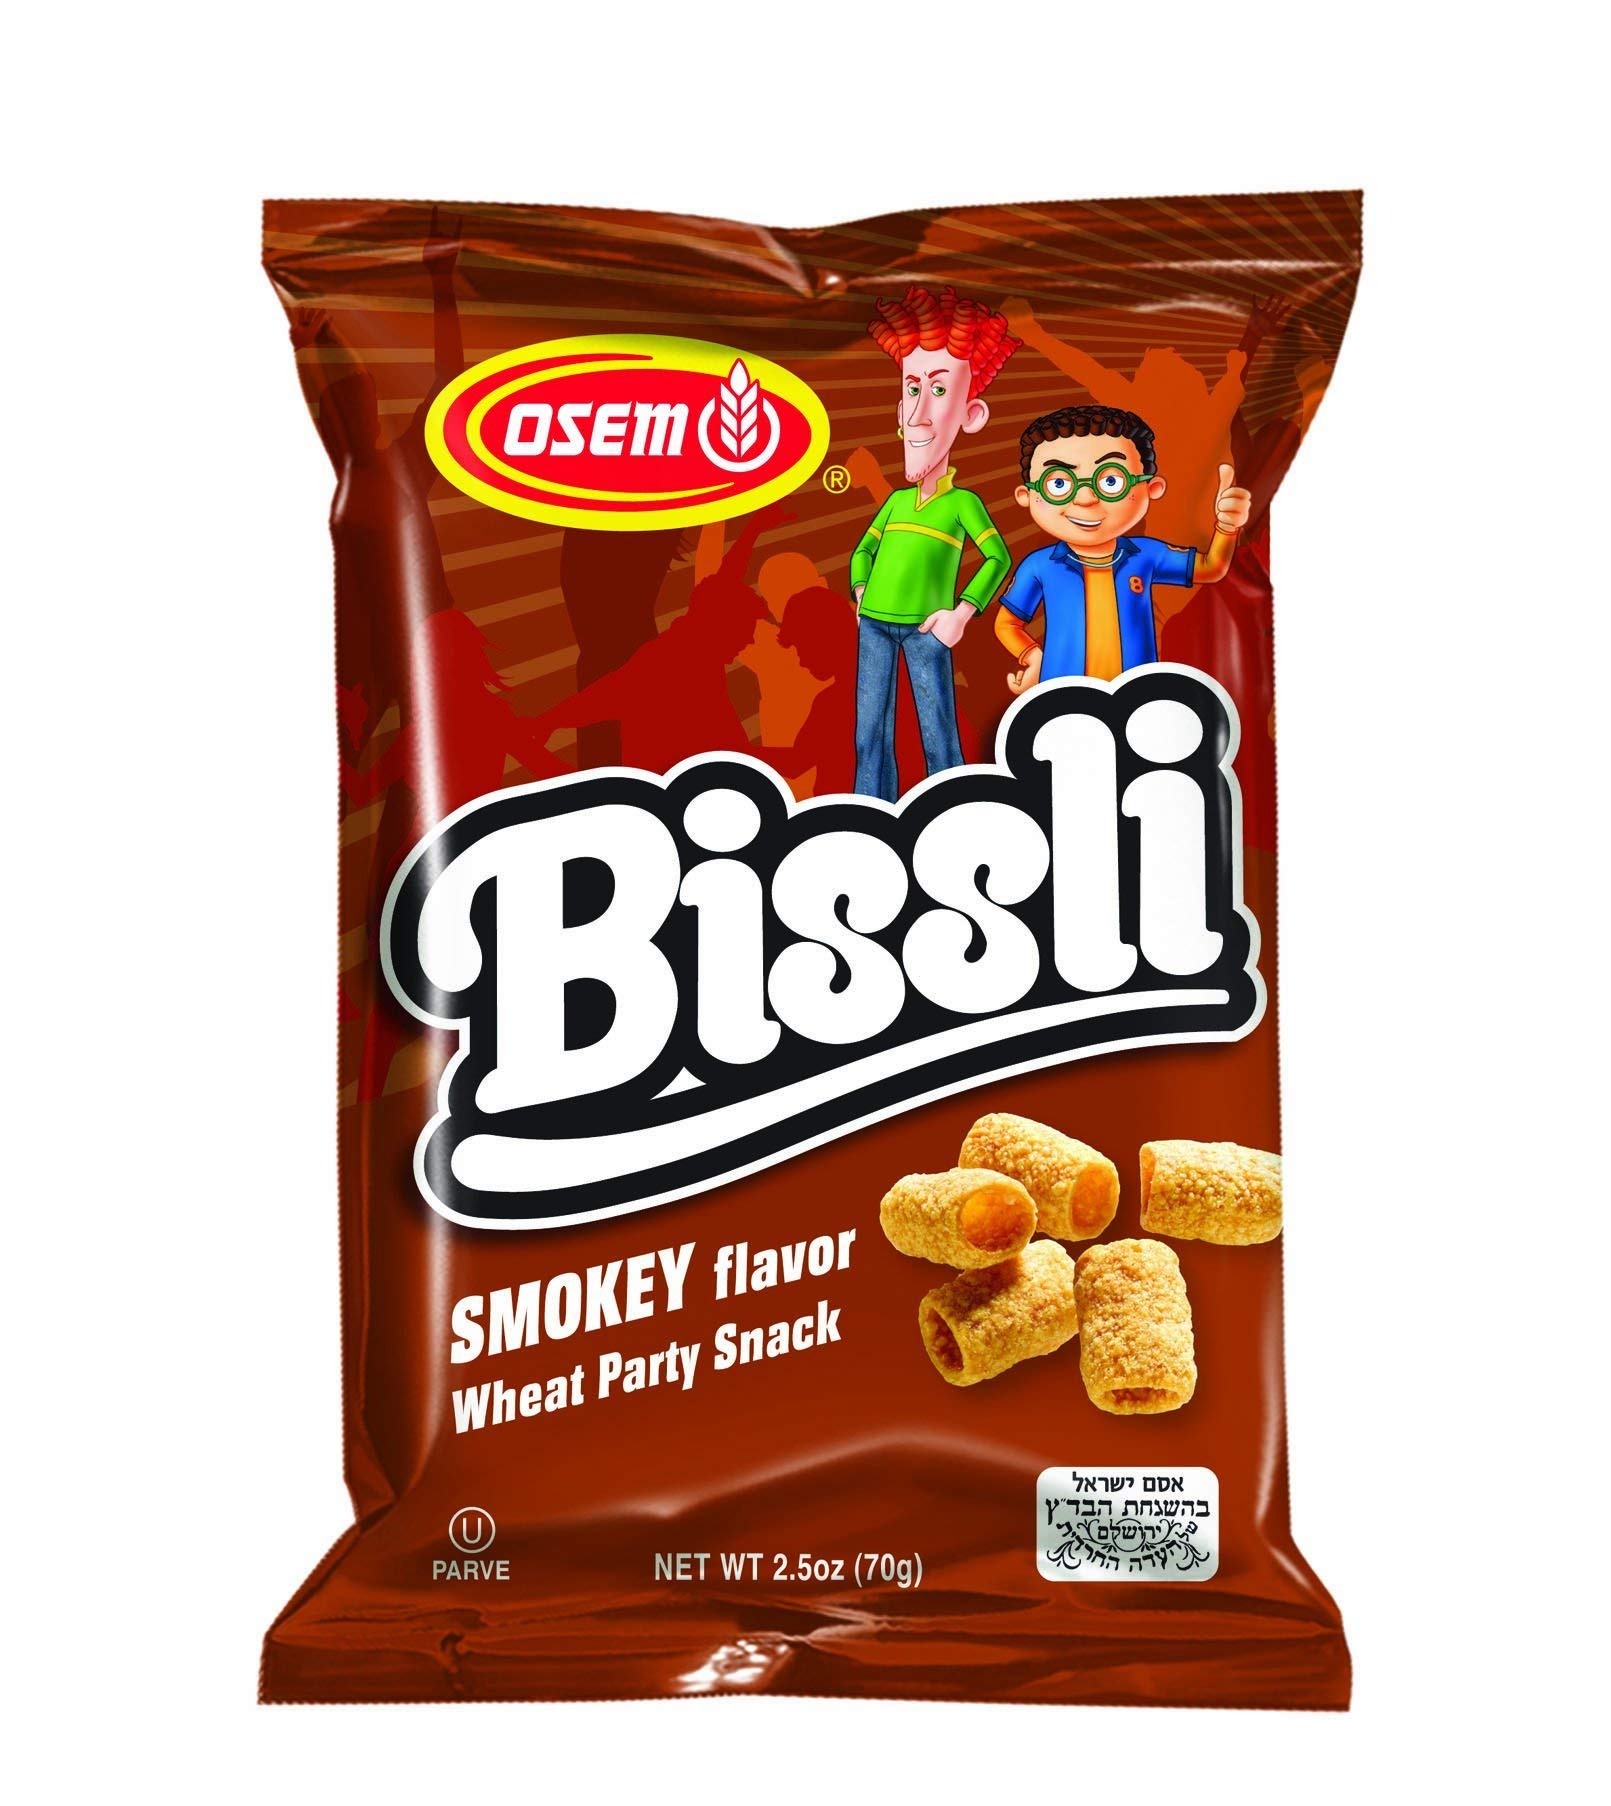
Item Name: Osem Bissli Smokey - Flavored Crunchy Wheat Snack - No Food Coloring or Preservatives - 2.5 Ounce Bags (Pack of 24)
Bullet Point 1: Crunchy Delight: Enjoy the perfect crunch with every bite of Osem Bissli Smokey Wheat Snacks.
Bullet Point 2: Smoky Flavor: Savor the rich and satisfying smoky flavor that makes these wheat snacks irresistibly delicious.
Bullet Point 3: On-the-Go Snack: Conveniently packaged for easy snacking, these packs are perfect for your busy lifestyle.
Bullet Point 4: Kosher Certified: Adhering to the highest quality standards, these snacks are certified kosher.
Bullet Point 5: Pack of 24: Each order includes 24 individual 2.5 oz packs, ideal for sharing or stocking up.
Product Description: The Osem Bissli Smokey Wheat Snacks offer a delicious and crunchy snack option perfect for any occasion. Each pack contains 2.5 ounces of savory, smokey-flavored wheat snacks, providing a satisfying twist to your regular snack choices. Ideal for on-the-go snacking or enjoying at home, these snacks come in a convenient case of 24 individual packs. Whether you're satisfying your own cravings or sharing with friends and family, the Osem Bissli Smokey Wheat Snacks make a flavorful and enjoyable addition to any snack collection.
Value: 60.0
Unit: Ounce

Price: 15.99